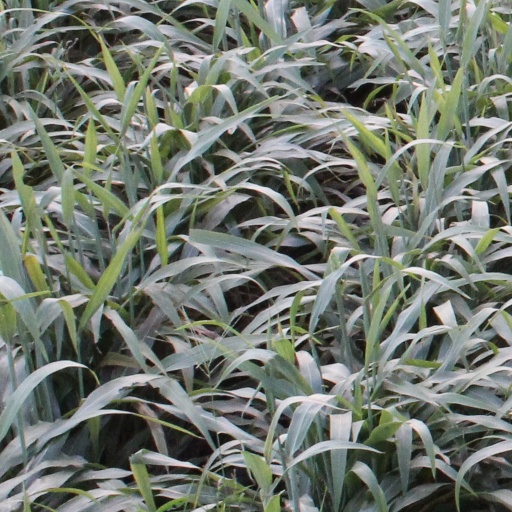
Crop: sorghum